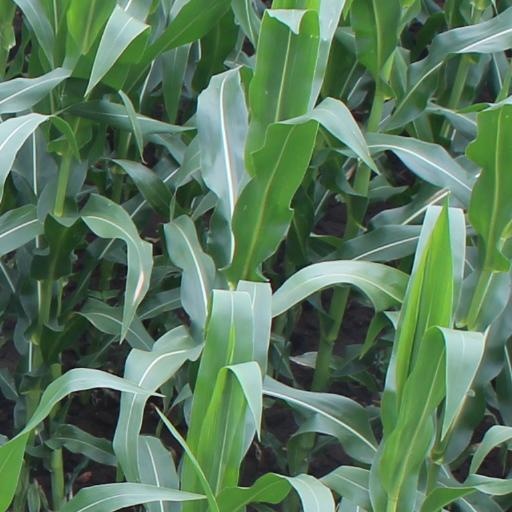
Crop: maize; corn